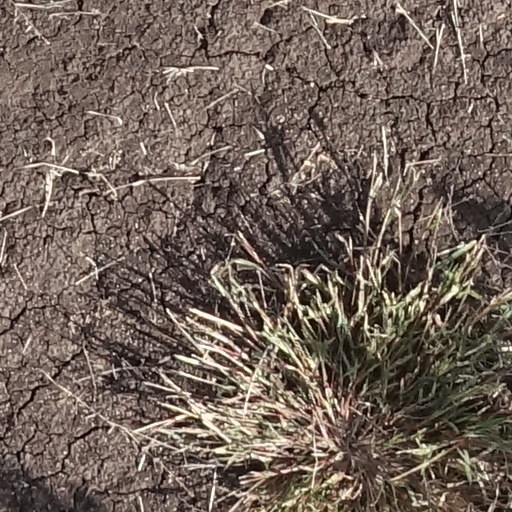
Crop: sorghum